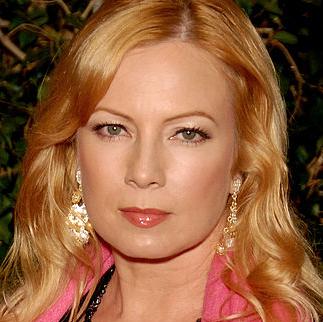
Age: 42